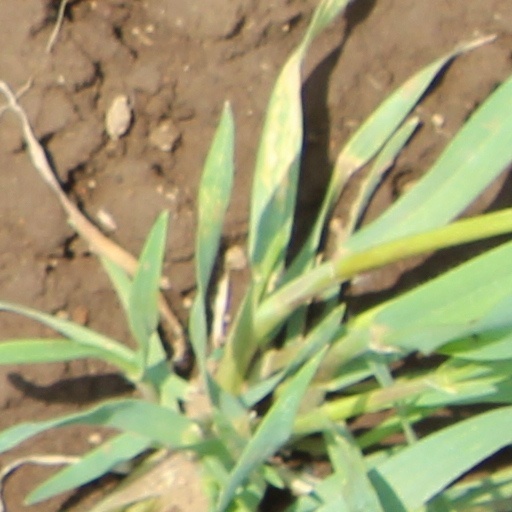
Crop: wheat